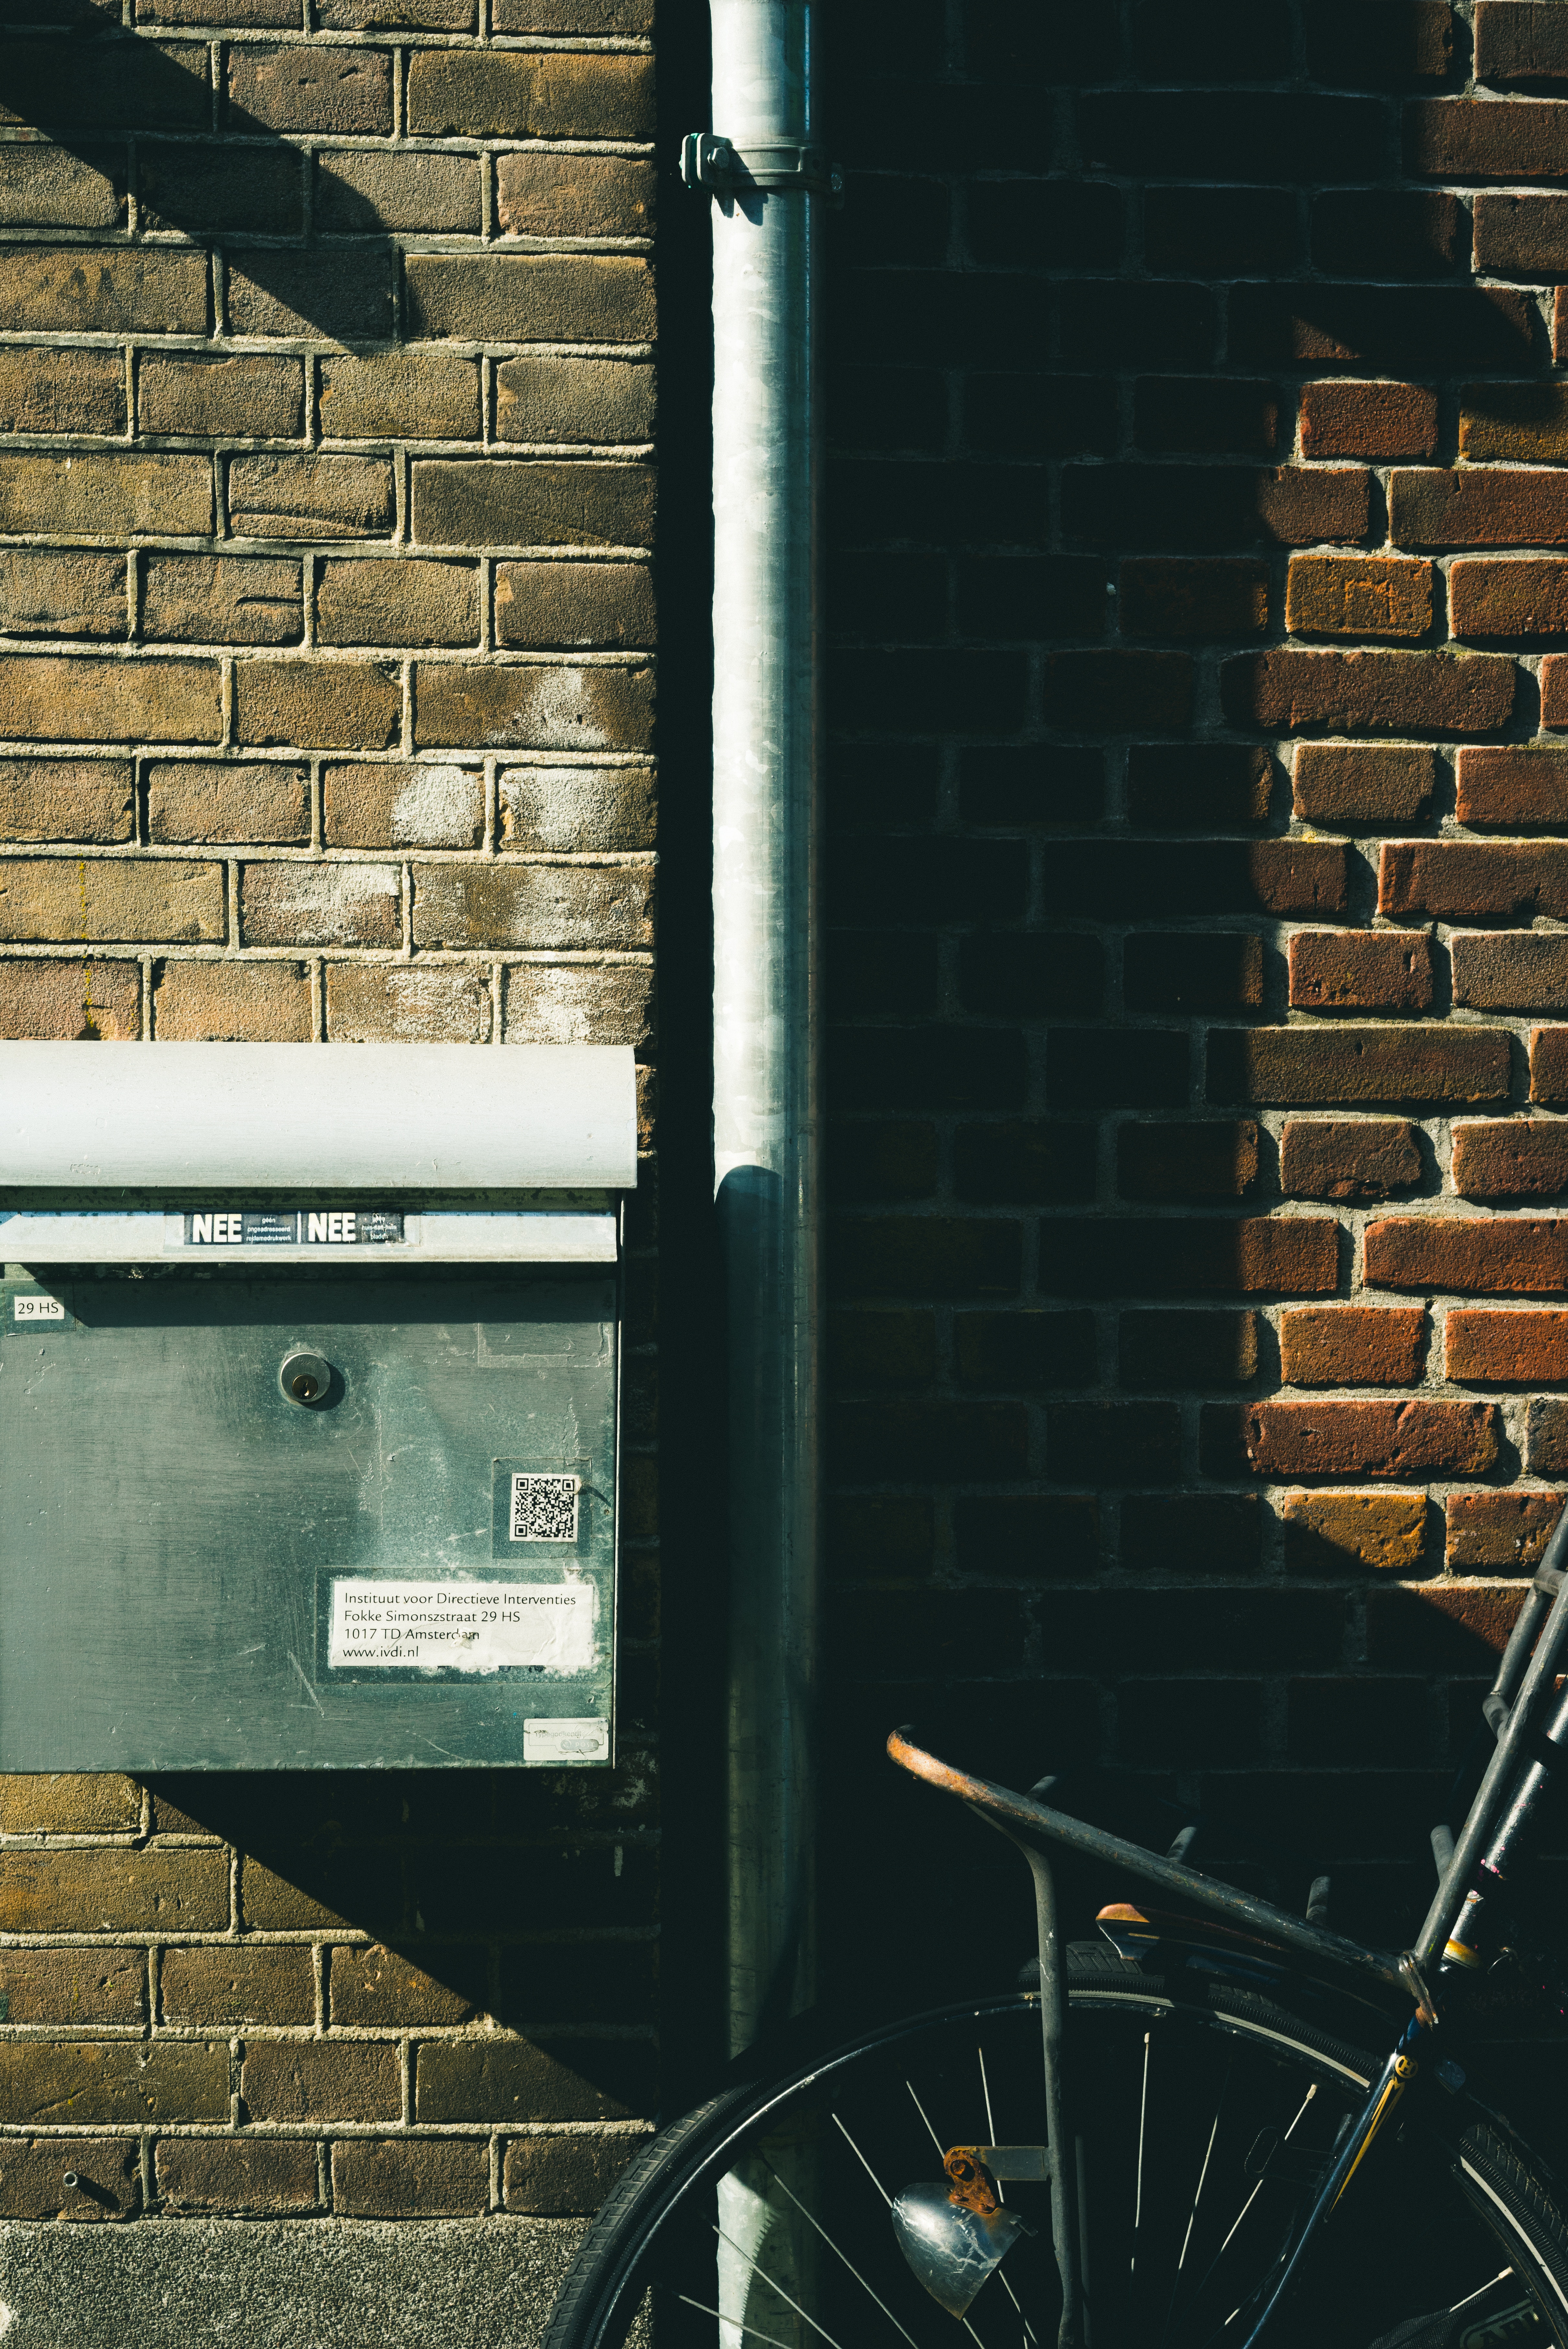
light, wood, road, street, window, alley, wall, vehicle, color, industry, brick, lighting, shape, urban area